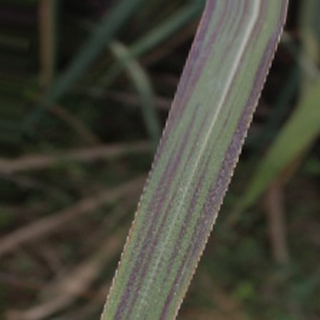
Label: sugarcane_bacterial_blight